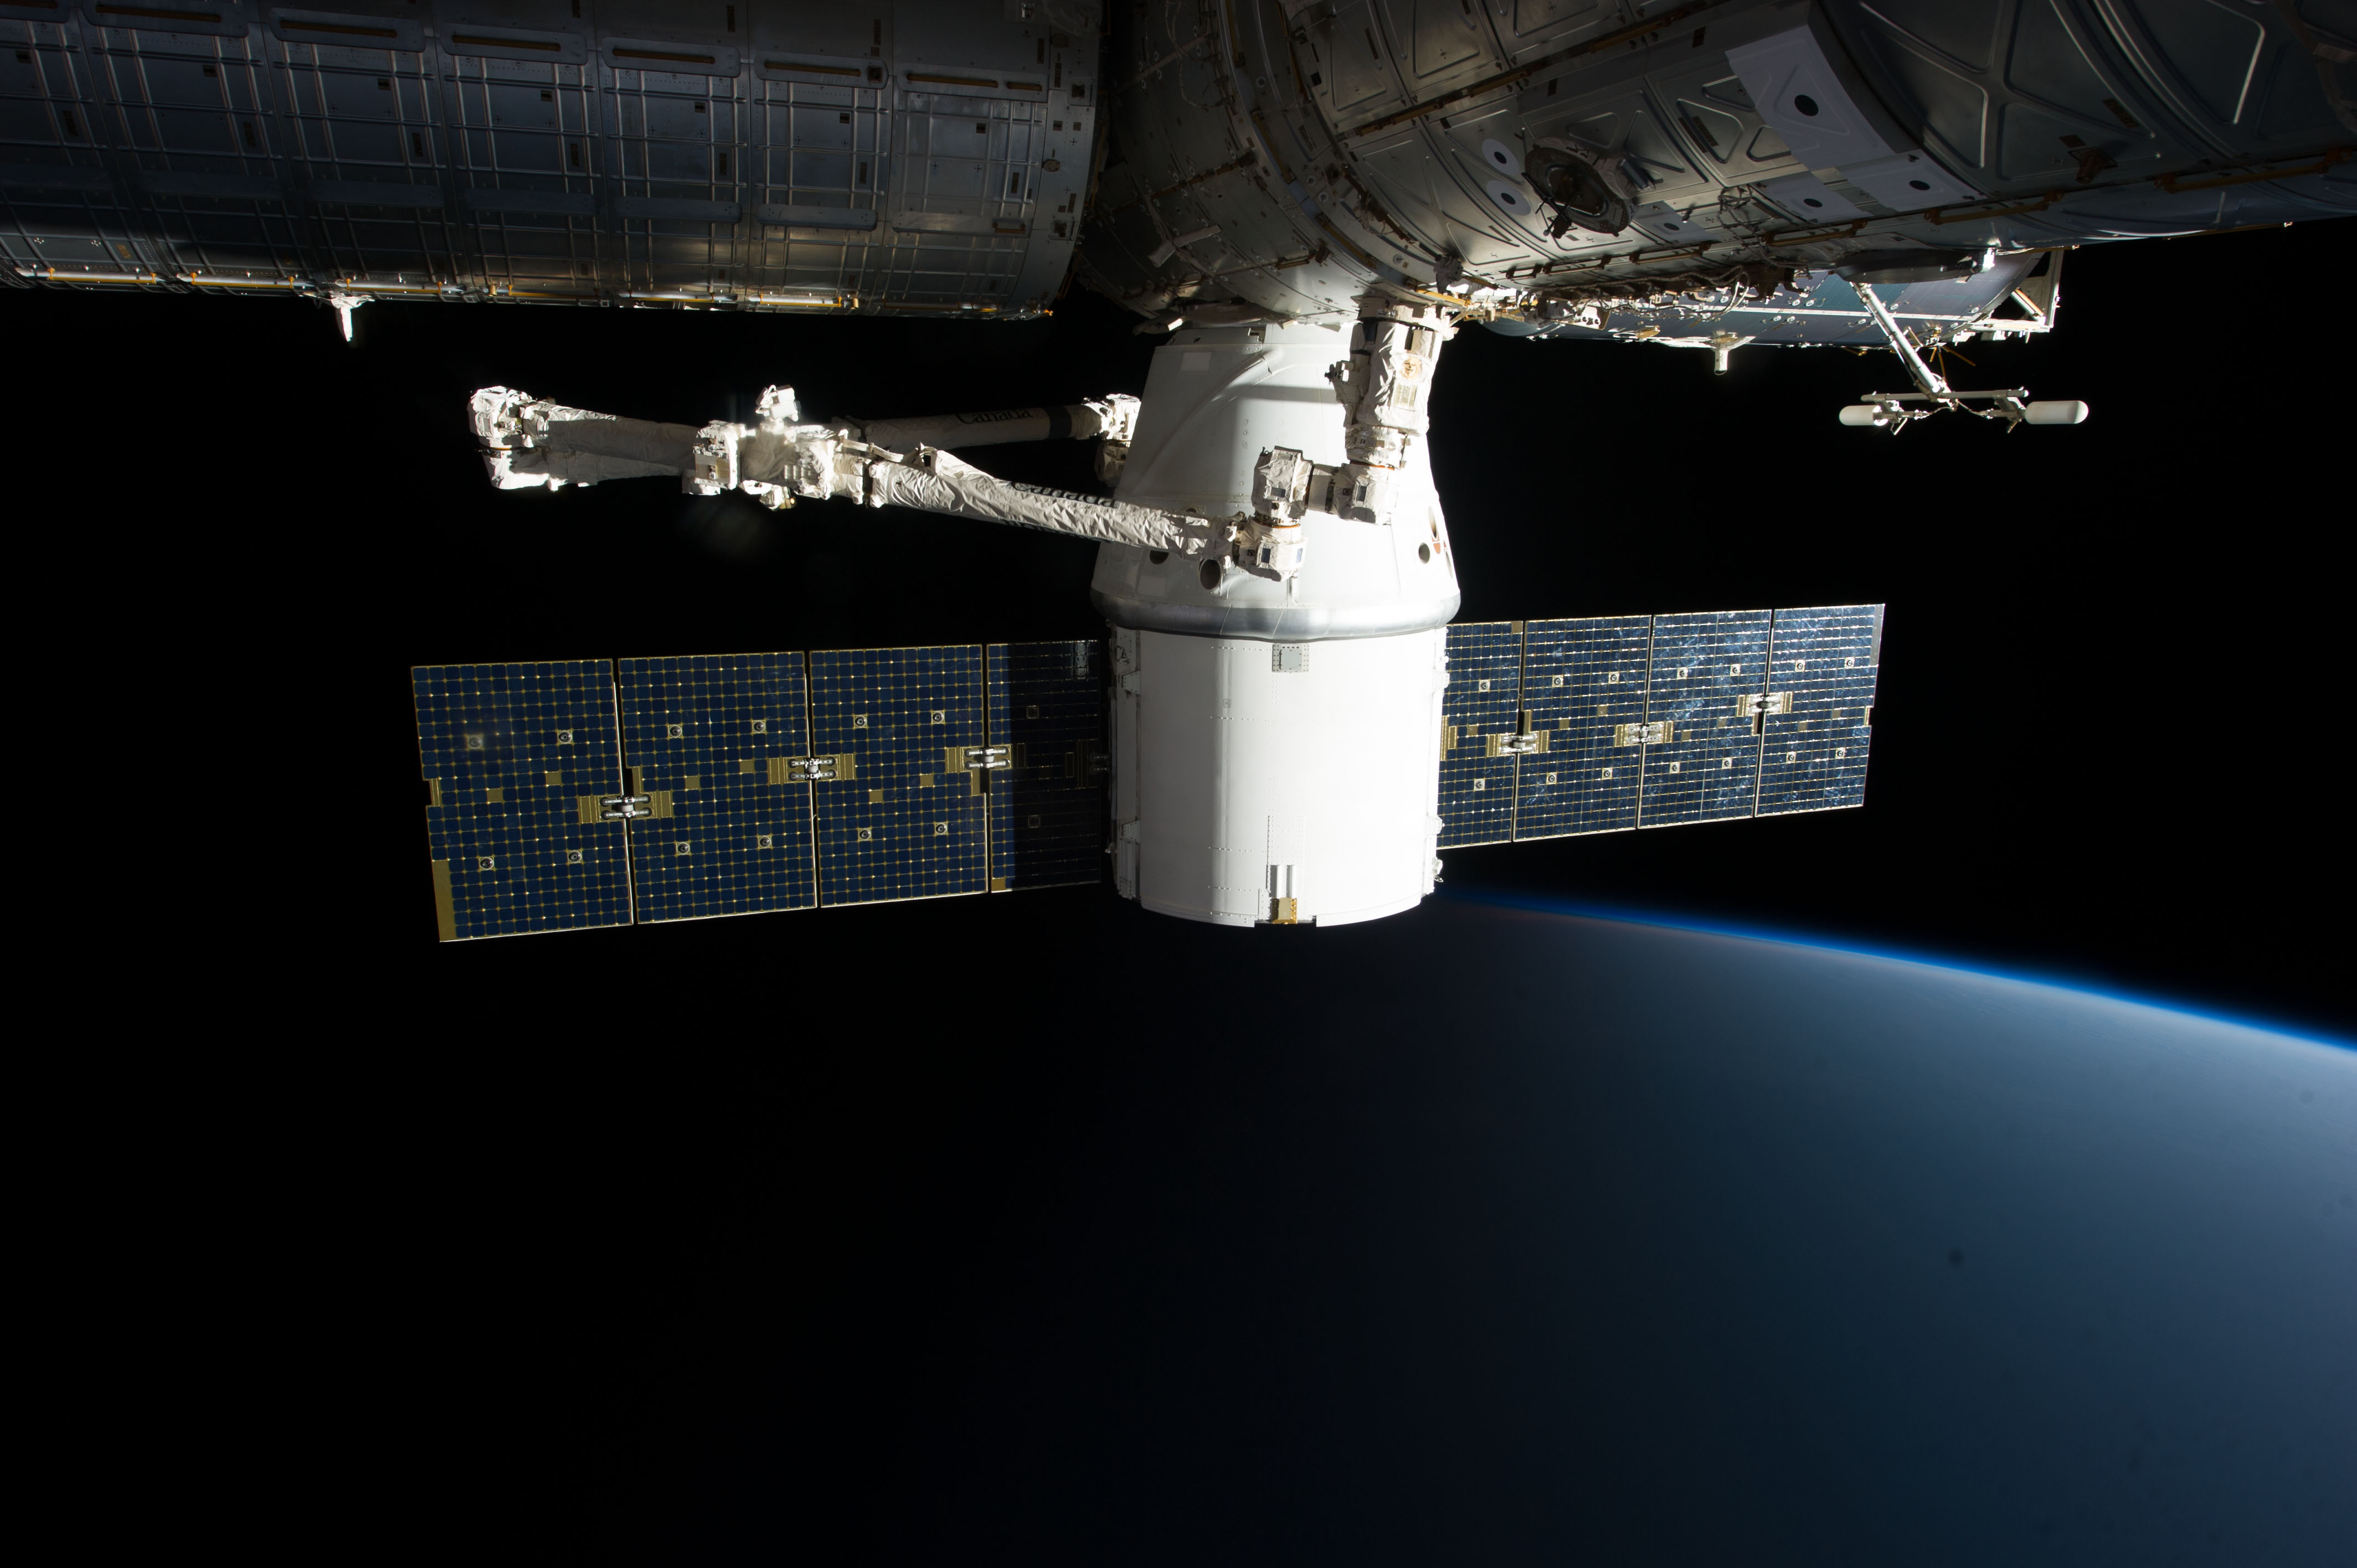
horizon, light, dark, vehicle, space, lighting, laser, satellite, outer space, close up, focus, screenshot, spacecraft, space station, spacex, atmosphere of earth, aircraft engine